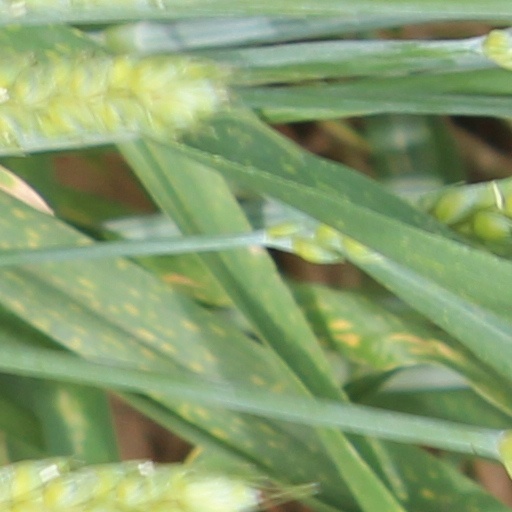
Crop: wheat